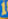
Number: 1